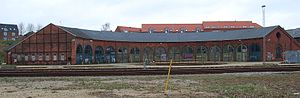
Fredede bygninger i Viborg Kommune
Lokomotivremisen ved Viborg Station. Bygningen blev fredet i 1992, og i 2011 blev drejeskiven og tilhørende spor fredet."
Denne liste over fredede bygninger i Viborg Kommune viser alle fredede bygninger i Viborg Kommune, bortset fra kirker. Listen bygger på data fra Kulturarvsstyrelsen.